Kavala

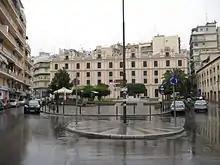
Central part of the city, Kapnergati Square

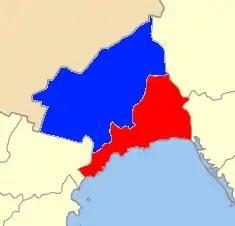
Municipal units (former municipalities):

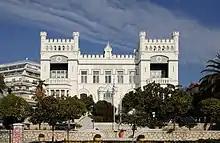
The city hall, old mansion of tobacco trader Herzog

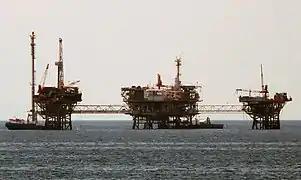
Prinos oil field

Kavala was captured by the Bulgarian Army in the First Balkan War and then captured again by the Greek Navy during the Second Balkan War and was incorporated into Greece with the Treaty of Bucharest. In August 1916 remnants of the IV Army Corps, stationed at Kavala under Ioannis Hatzopoulos surrendered to the advancing Bulgarian army. These events provoked a military revolt in Thessaloniki, which led to the establishment of the Provisional Government of National Defence, and eventually Greece's entry into the First World War.